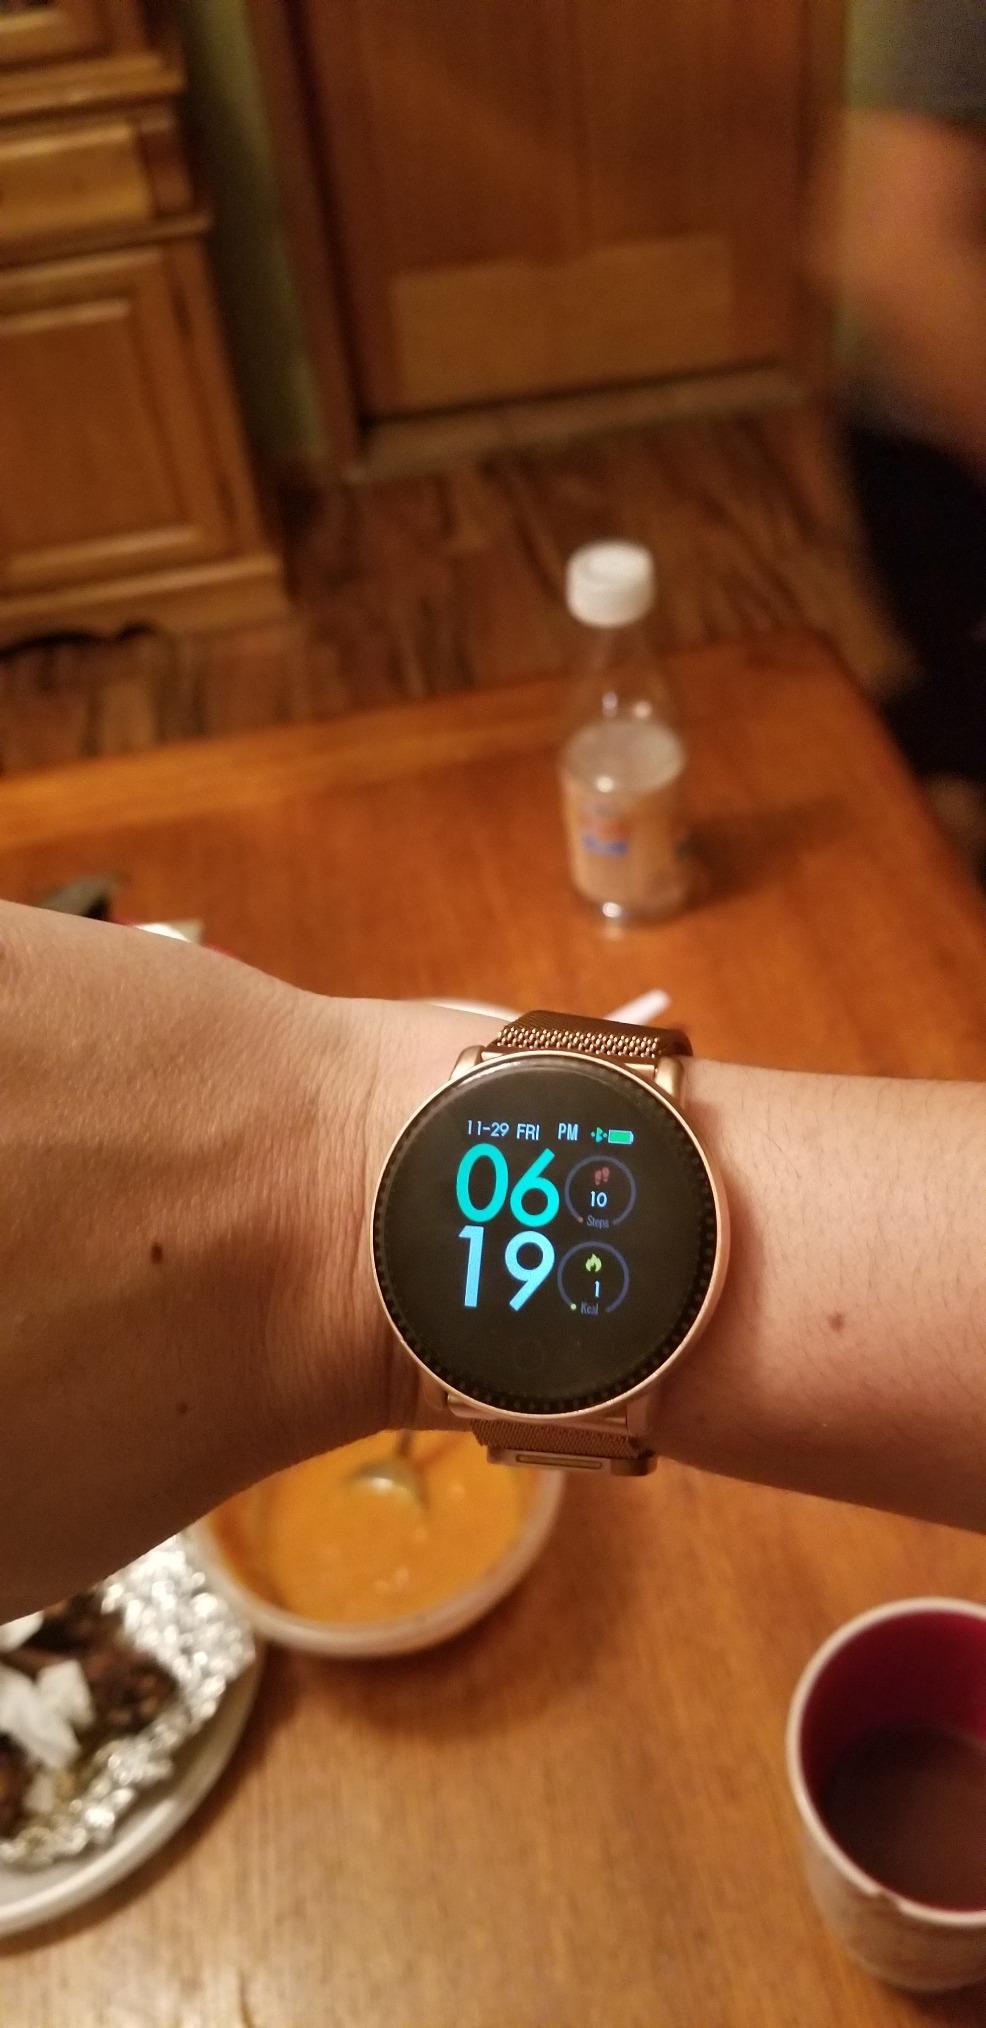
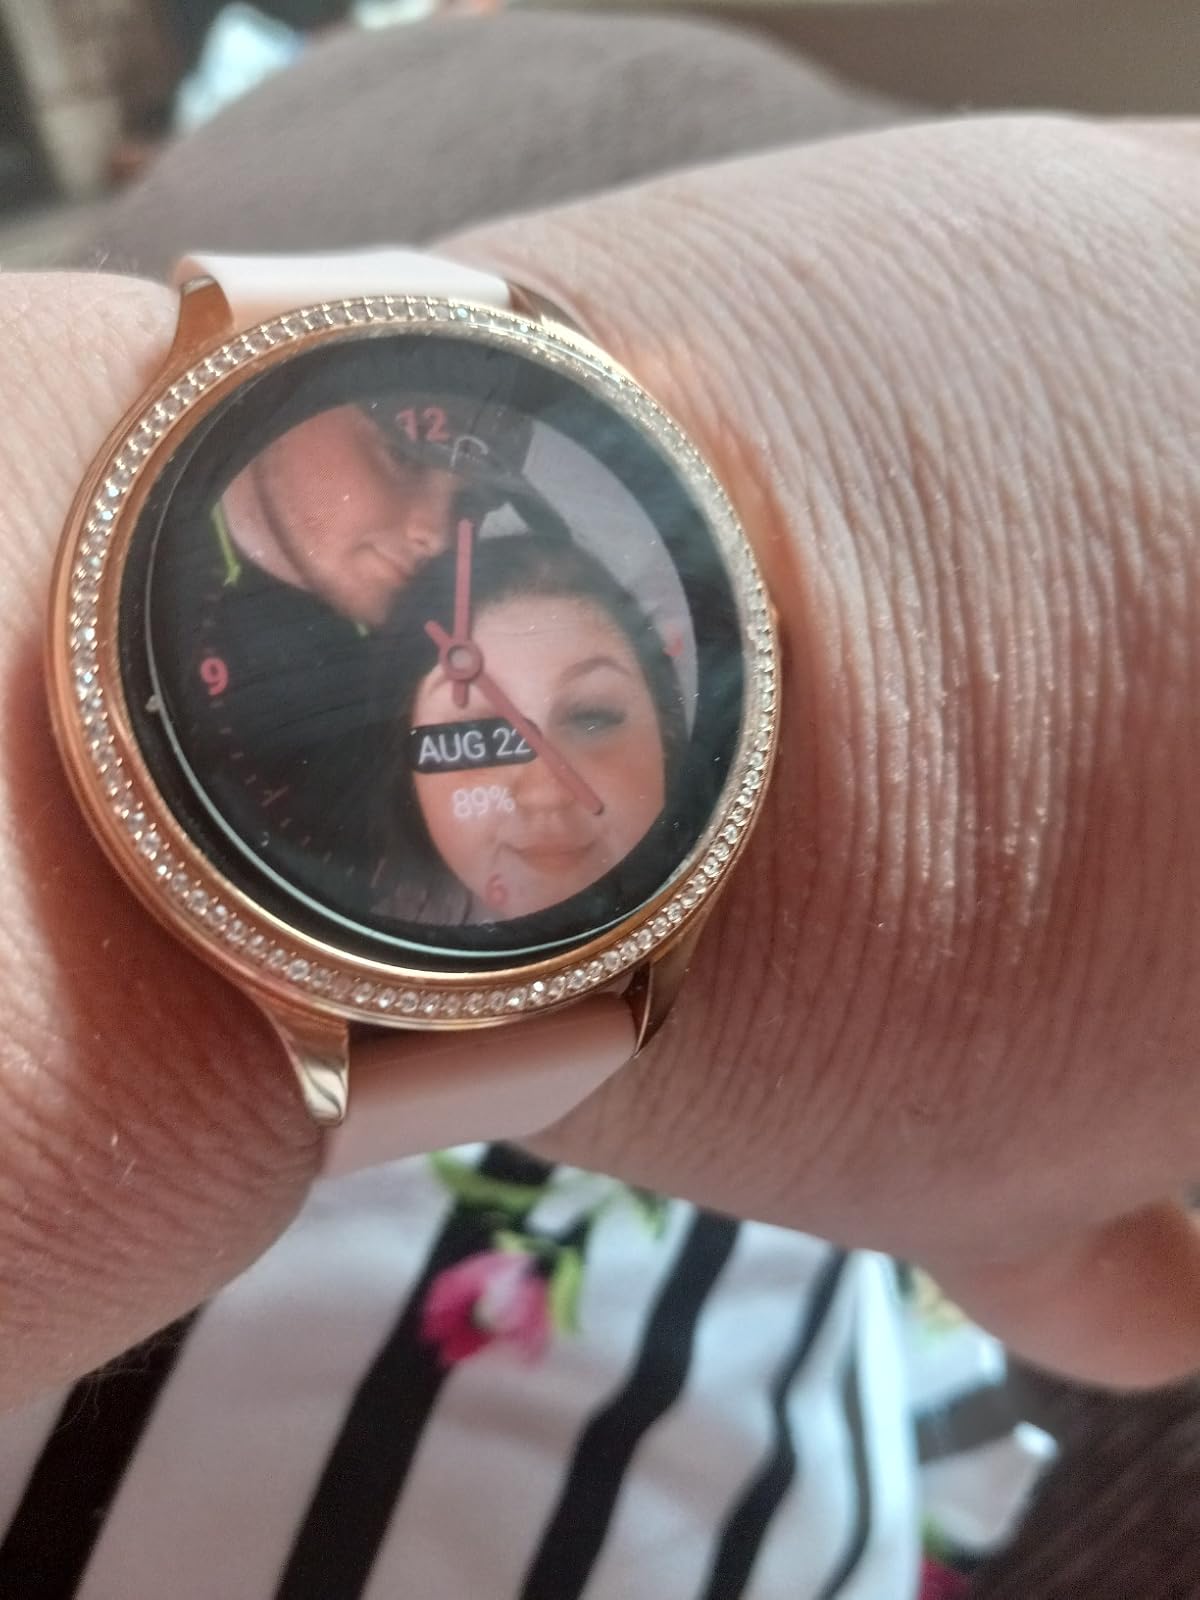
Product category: smartwatch
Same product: no